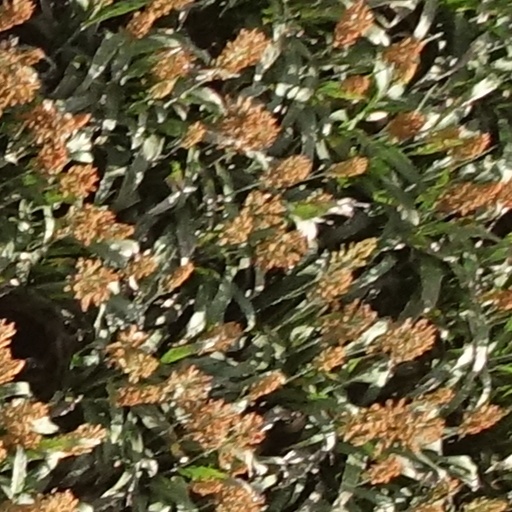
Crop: sorghum